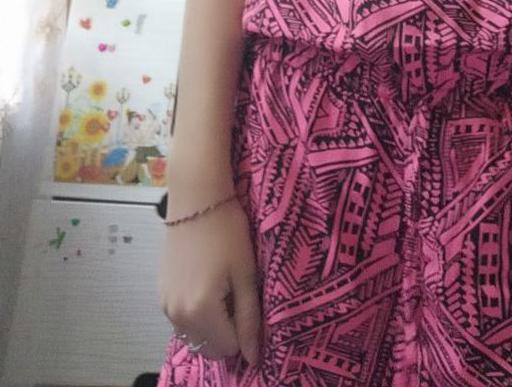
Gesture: no_gesture